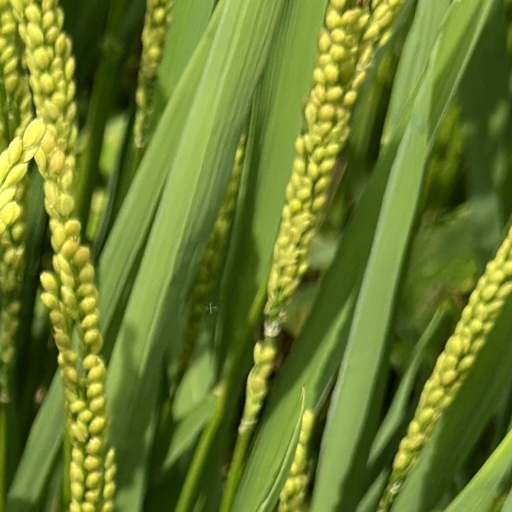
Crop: rice